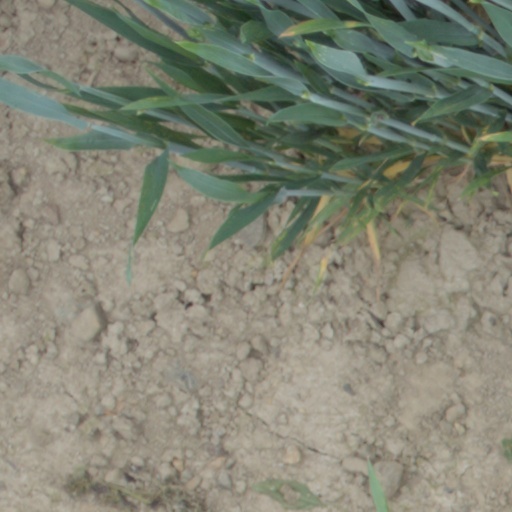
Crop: wheat